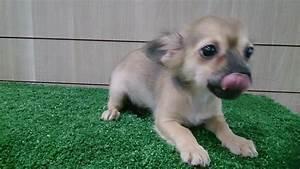
dog